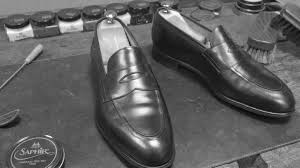
Waste category: shoes